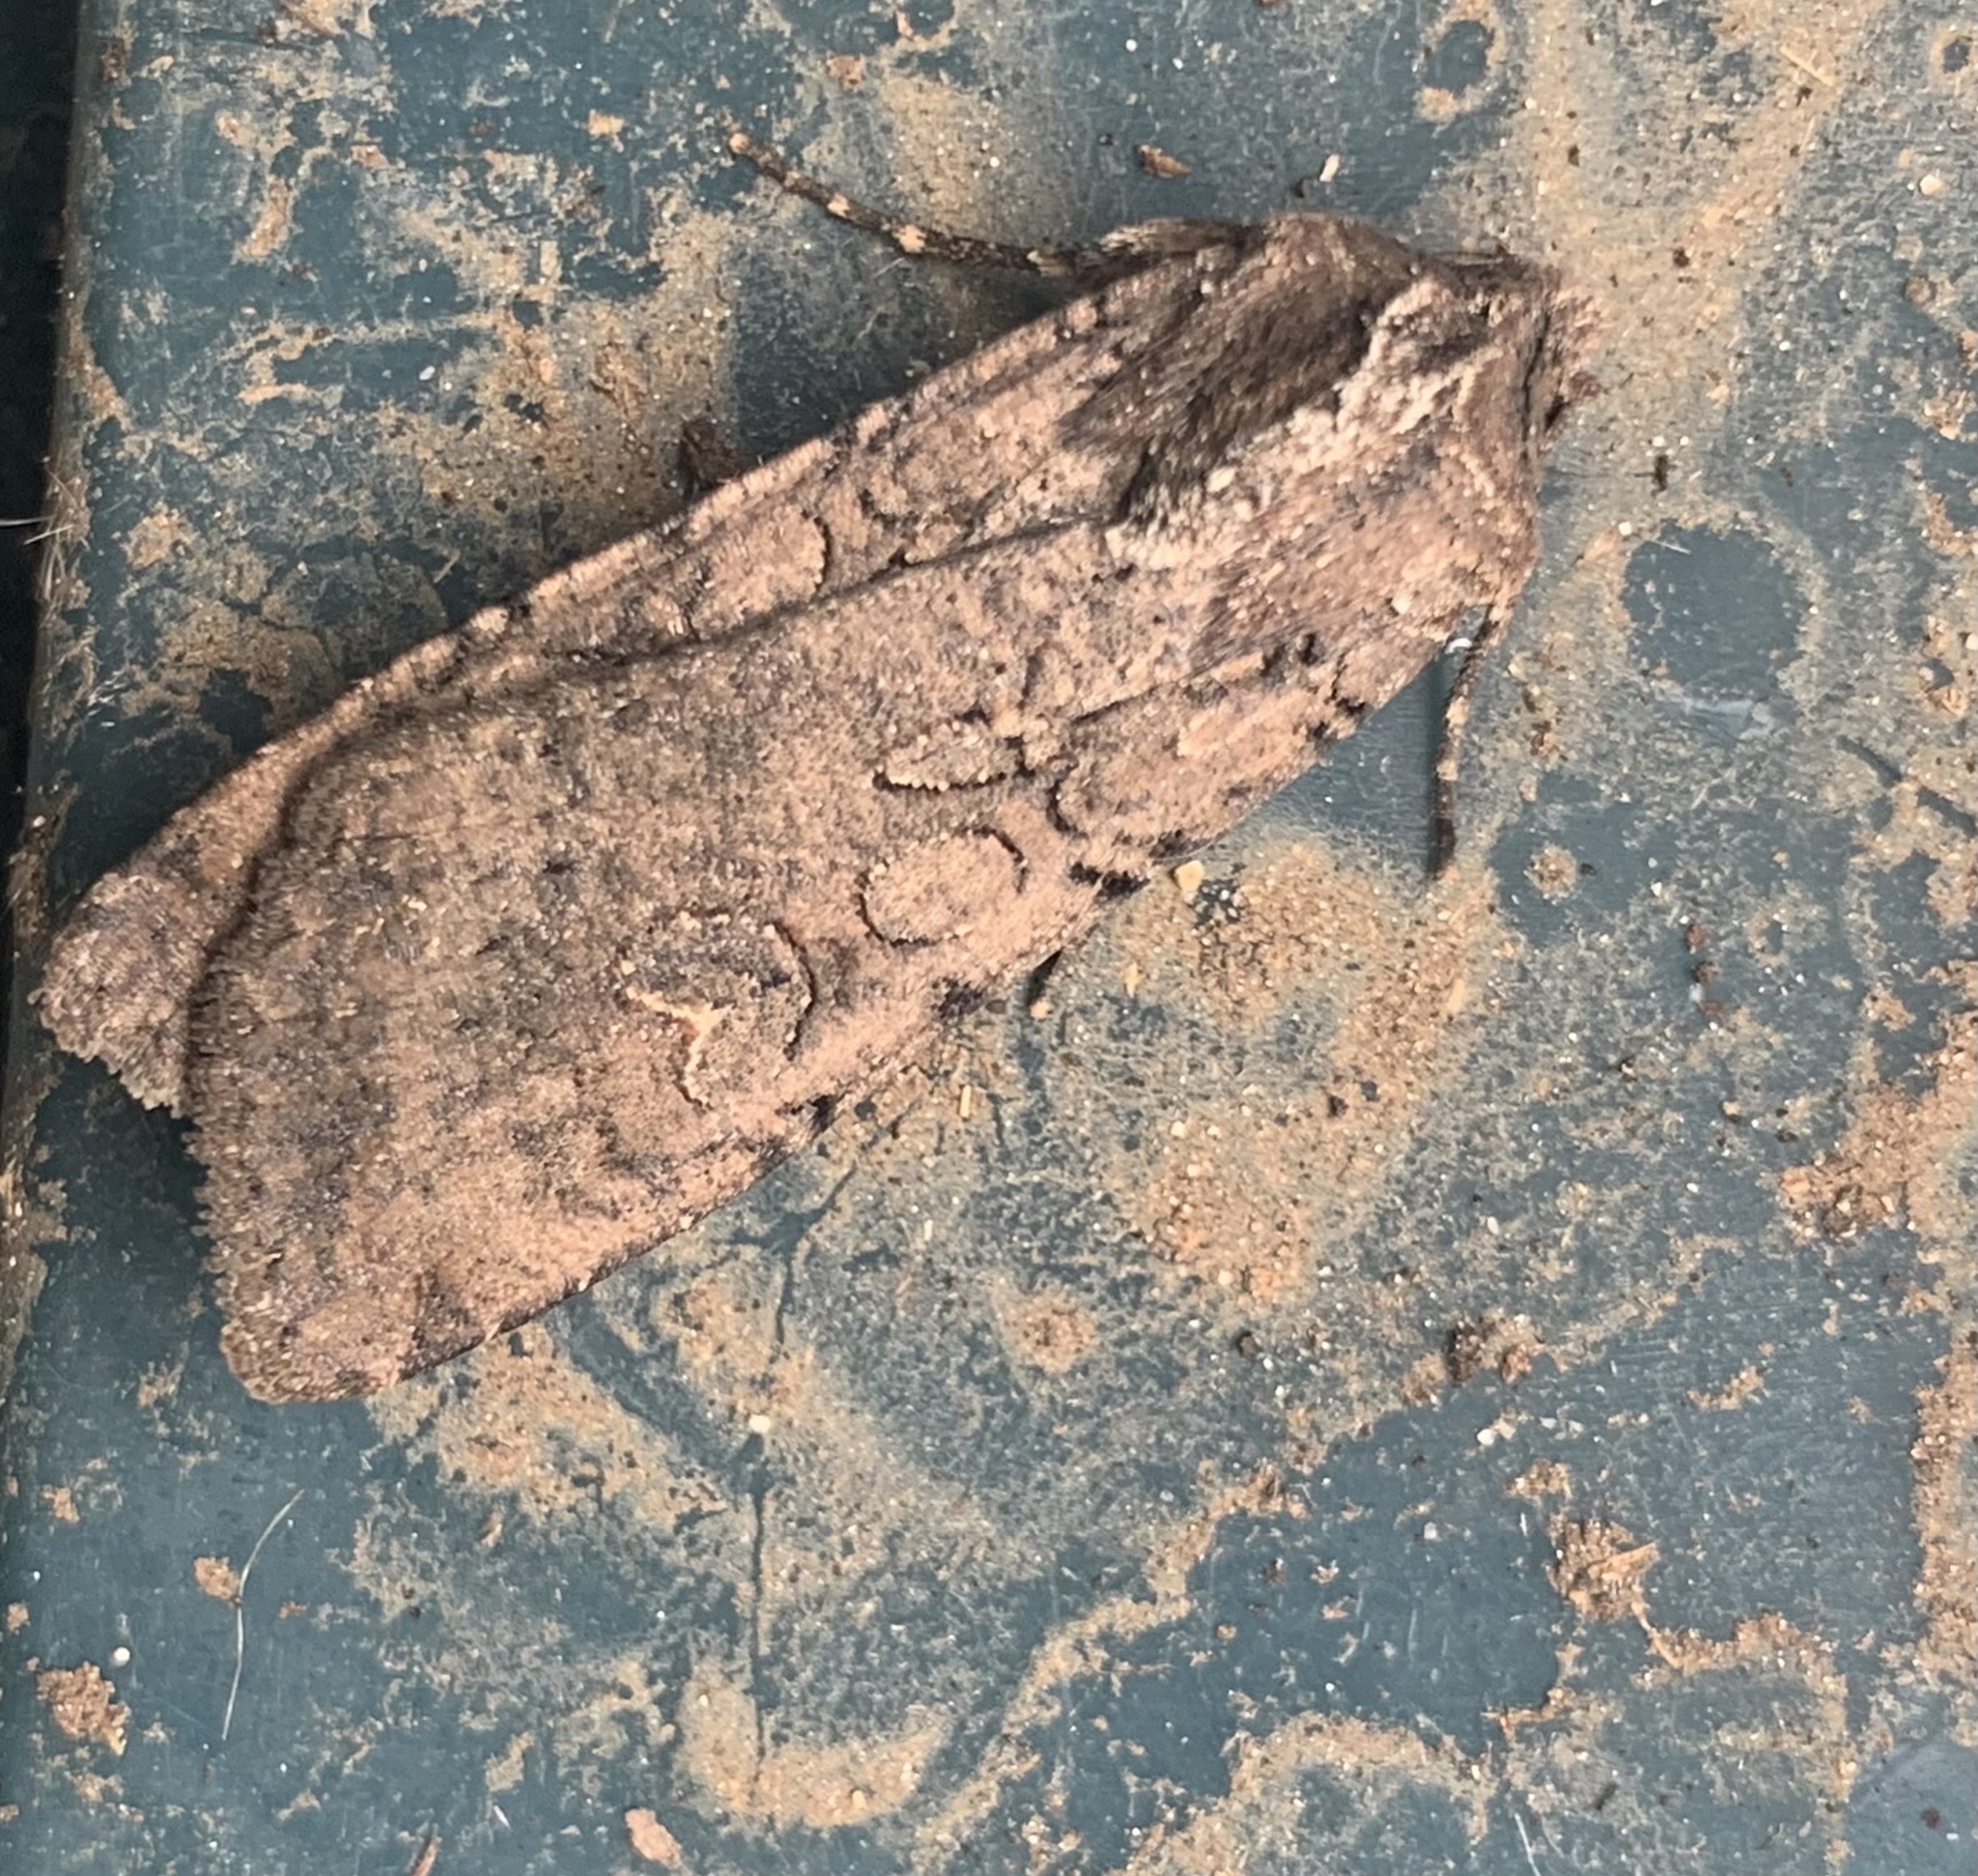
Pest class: cutworms